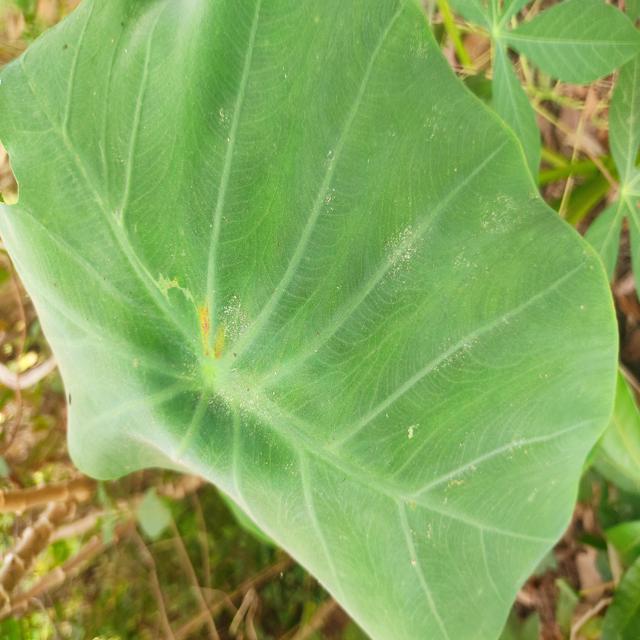
Label: Early_Blight